Question: Please indicate a possible affordance area of the cell_phone that can be used for holding
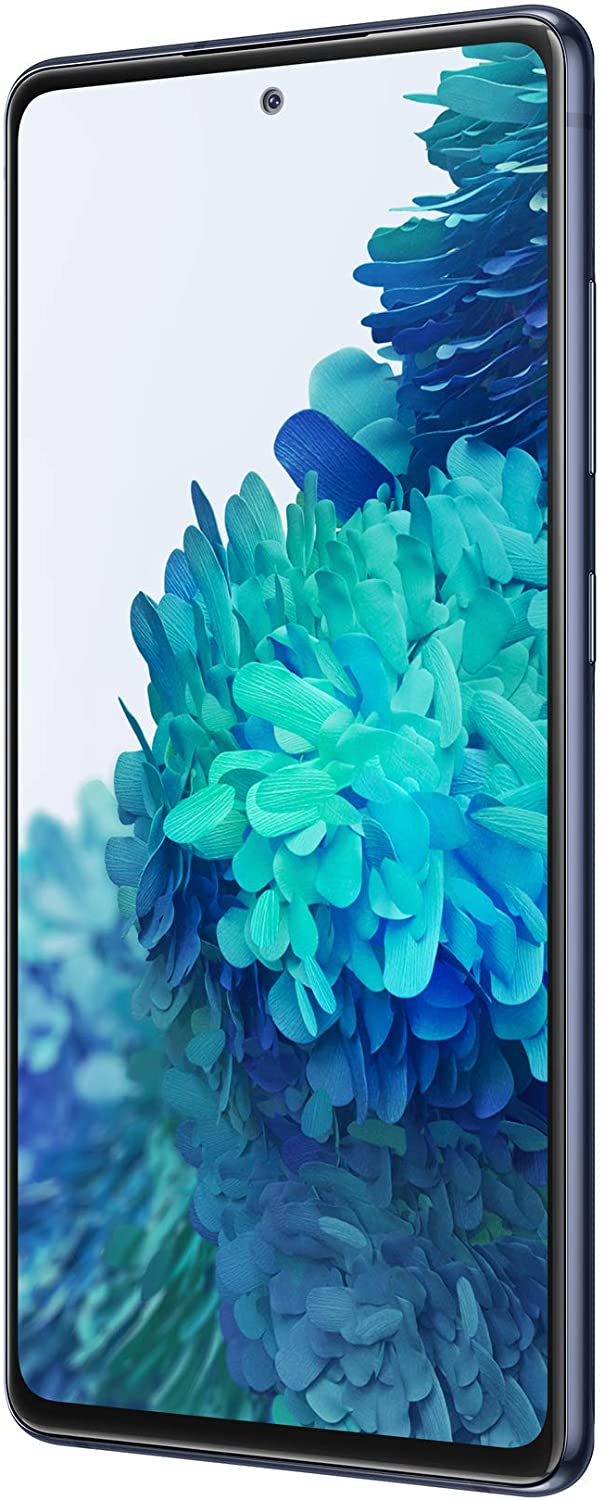
Answer: [0, 6.777, 587.349, 1484.187]